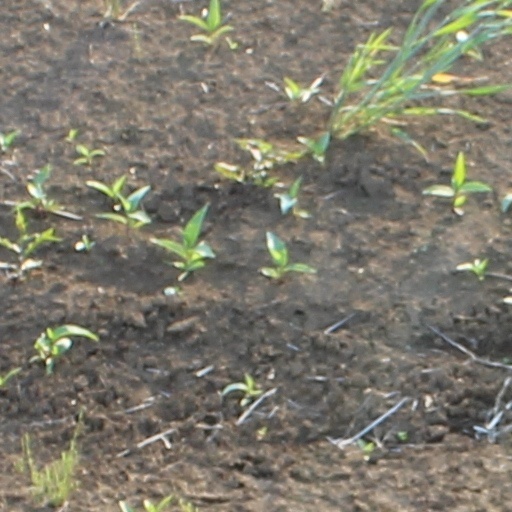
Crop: wheat